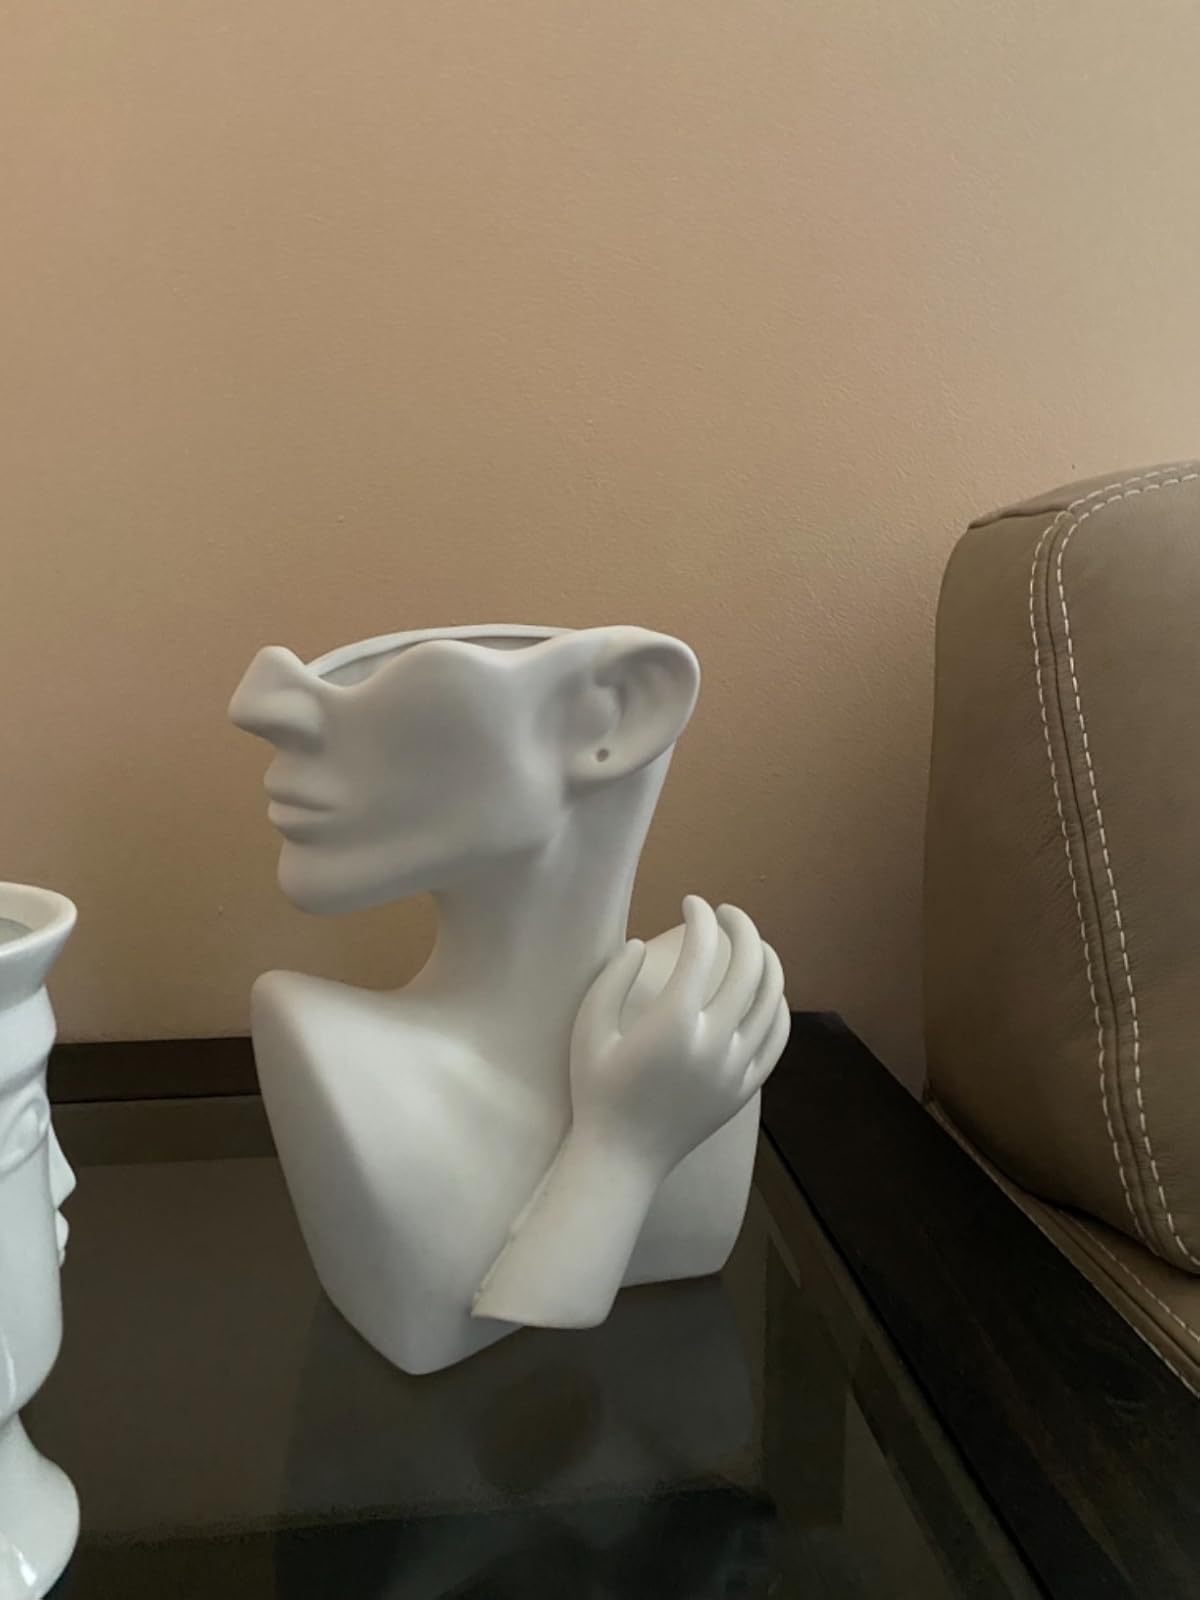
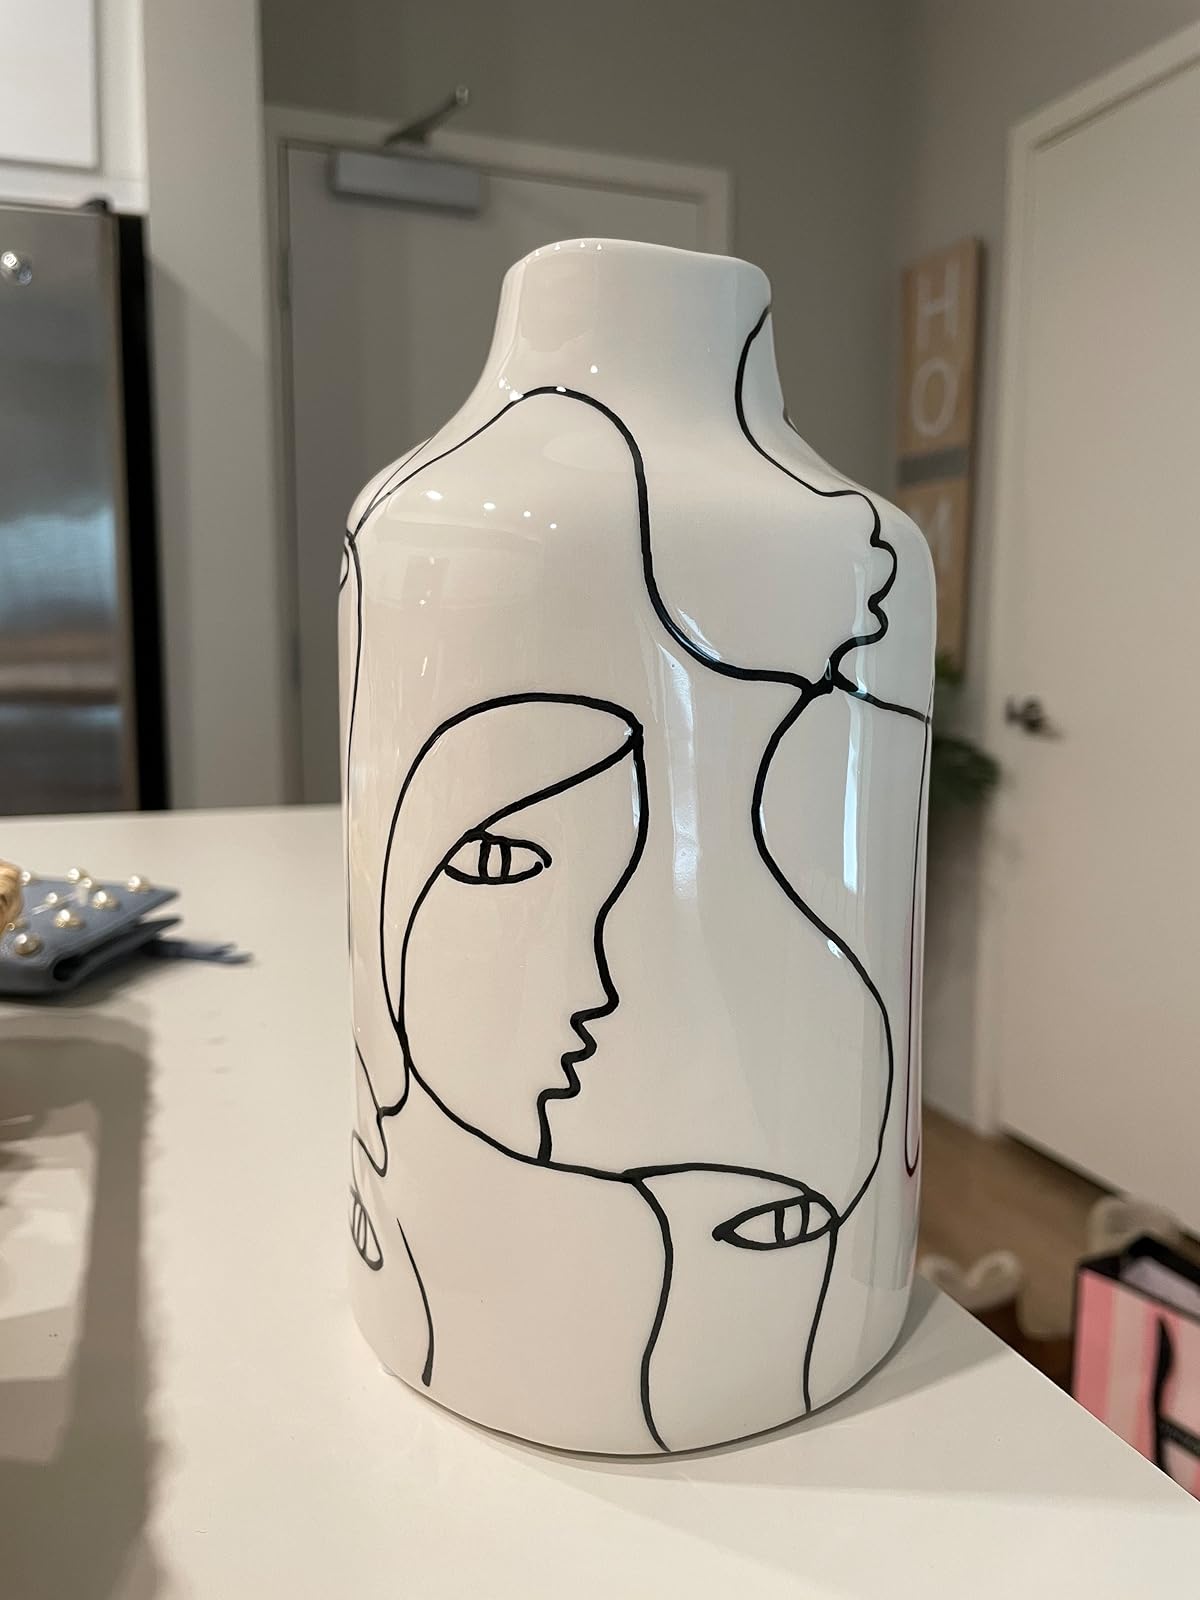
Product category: vase
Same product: no